Rogue (video game)

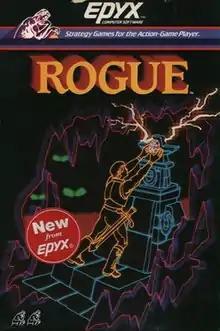

Rogue (also known as Rogue: Exploring the Dungeons of Doom) is a dungeon crawling video game by Michael Toy and Glenn Wichman with later contributions by Ken Arnold. "Rogue" was originally developed around 1980 for Unix-based minicomputer systems as a freely distributed executable. It is listed in the 4th Berkeley Software Distribution UNIX programmer's manual of November 1980, as one of 28 games included (along with Zork, Colossal Cave Adventure, Hunt the Wumpus and Mike Urban's Aardvark). It was later included in the Berkeley Software Distribution 4.2 operating system (4.2BSD). Commercial ports of the game for a range of personal computers were made by Toy, Wichman, and Jon Lane under the company A.I. Design and financially supported by the Epyx software publishers. Additional ports to modern systems have been made since by other parties using the game's now-open source code.